Romanian Black Sea resorts

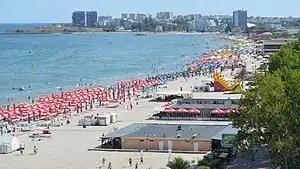
Mamaia

The Romanian Black Sea resorts, or the Romanian Riviera, stretch along the Black Sea coast from the Danube Delta at the northern end down to the Bulgarian Black Sea Coast in the south, along 275 kilometers of coastline.